Michael Wolffsohn

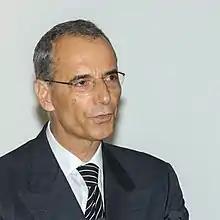
Michael Wolffsohn, 2015

Wolffsohn was born in Tel Aviv, in what was then the British Mandate of Palestine and today is Israel. His parents were German Jews who had fled in 1939.